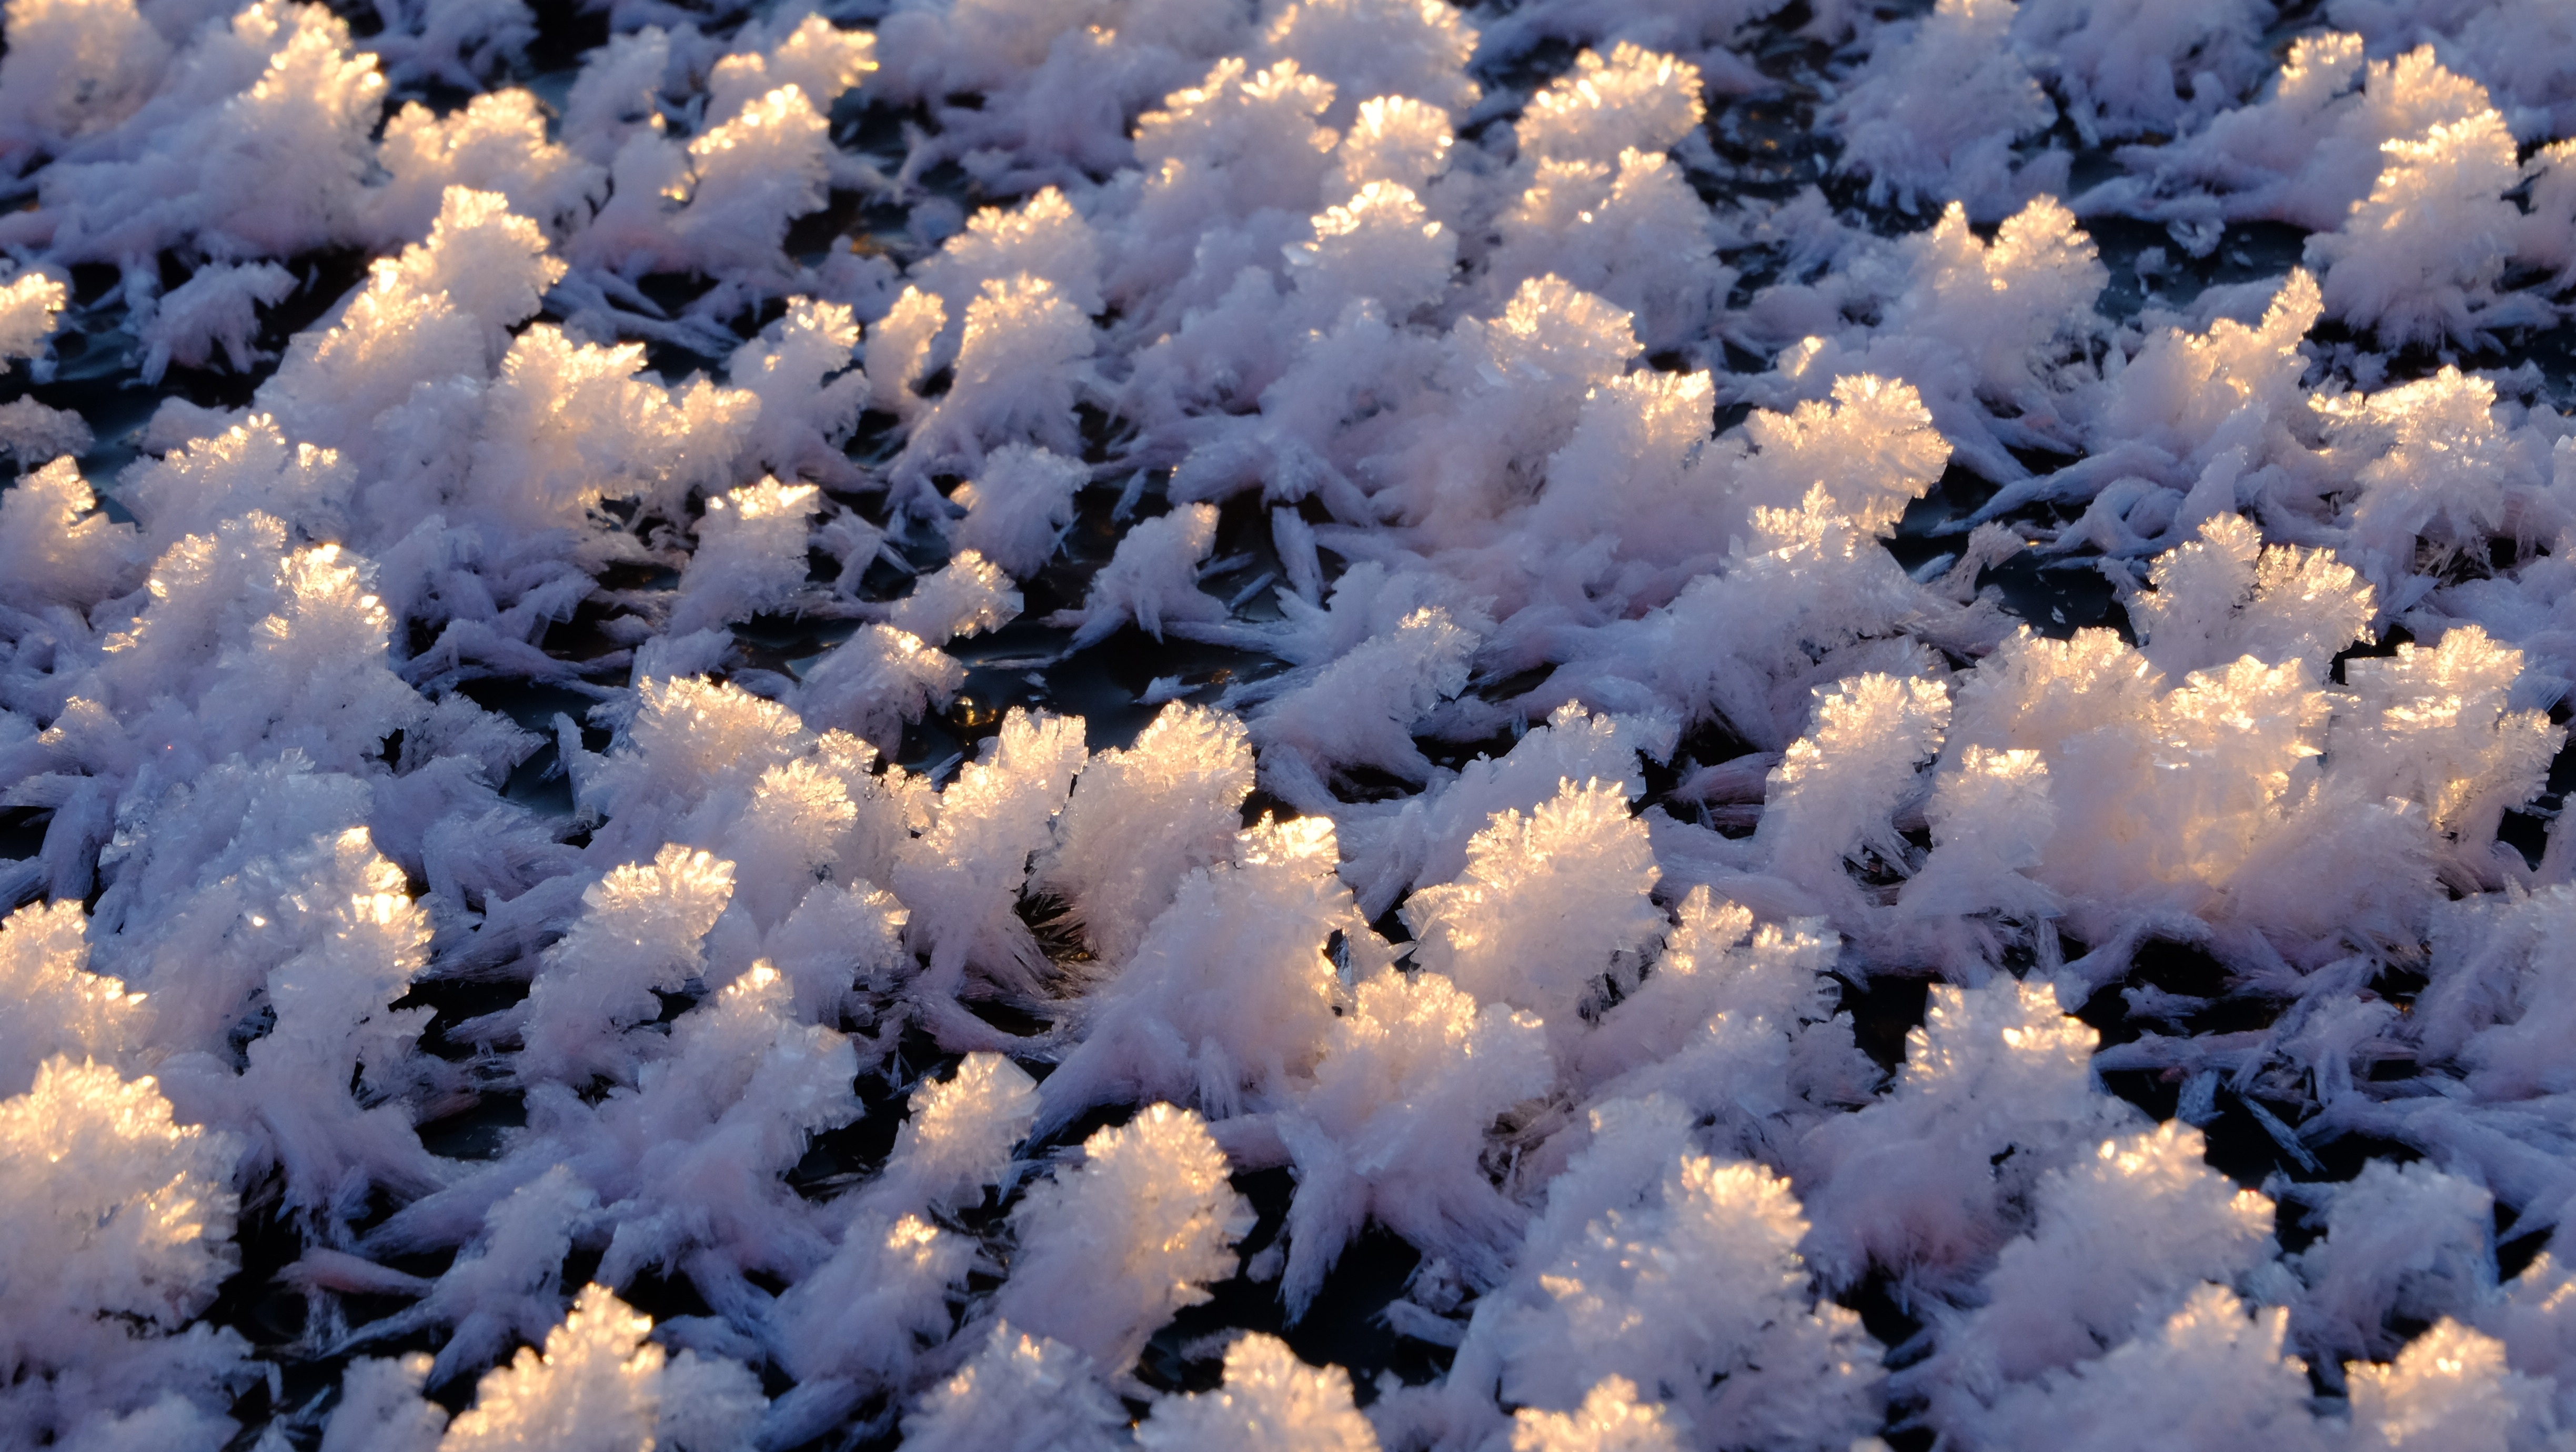
branch, snow, winter, cloud, sky, sunlight, frost, atmosphere, ice, weather, cumulus, frozen, season, frozen lake, ice crystal, freezing, meteorological phenomenon